Bell Orchestre

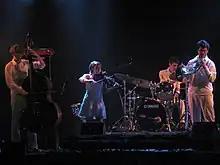
Bell Orchestre perform in Montreal in July 2006.

Bell Orchestre is a six-piece instrumental band from Montreal. It was formed in 1999 by multi-instrumentalist Richard Parry and violinist Sarah Neufeld. Both also joined Arcade Fire. They were joined in Bell Orchestre by Michael Feuerstack (steel guitar), Stefan Schneider (drums/percussion), Pietro Amato (French horn/electronics), and Kaveh Nabatian (trumpet/melodica). (Parry remains with Arcade Fire as well as Bell Orchestre; Neufeld left Arcade Fire. Amato is a member of the Luyas and Torngat, and a part-time member of Arcade Fire. Schneider is also a member of the Luyas. Nabatian is a member of Little Scream, as well as a film director whose films have included "Vapor", "The Seven Last Words" and "Without Havana".)